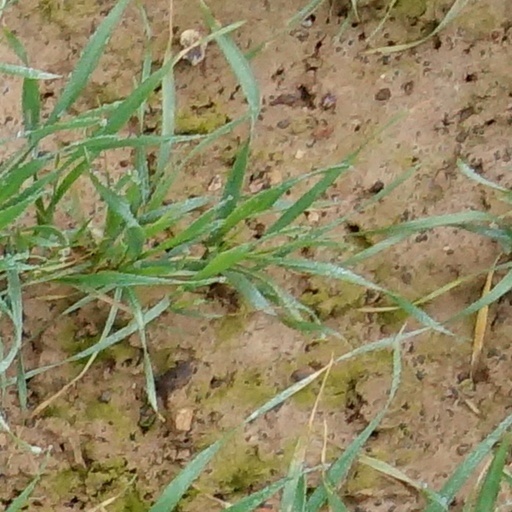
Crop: wheat